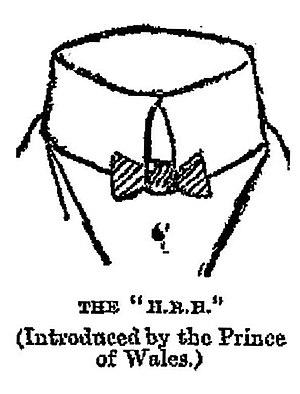
Charvet Place Vendôme, également appelée Charvet, est une entreprise française de création et de confection de vêtements sur mesure et de prêt-à-porter de luxe, pour hommes et pour femmes, notamment le linge, les cravates et les costumes. Fondée en 1838, elle a été le premier chemisier à ouvrir un commerce spécialisé. Depuis le XIXᵉ siècle, elle est spécialisée dans la fourniture de vêtements sur mesure aux rois, princes et chefs d'État. Son unique établissement est situé au 28, place Vendôme, à Paris.